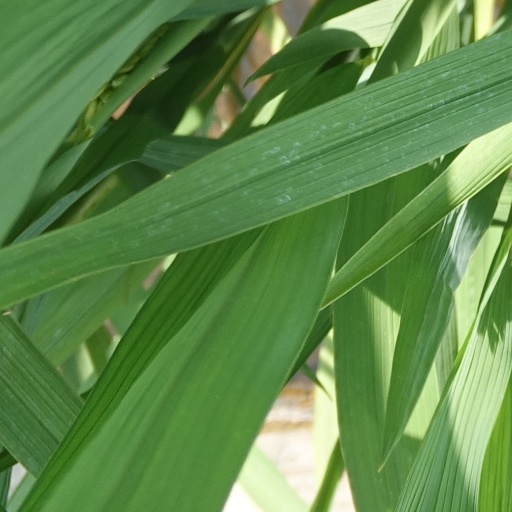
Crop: rice